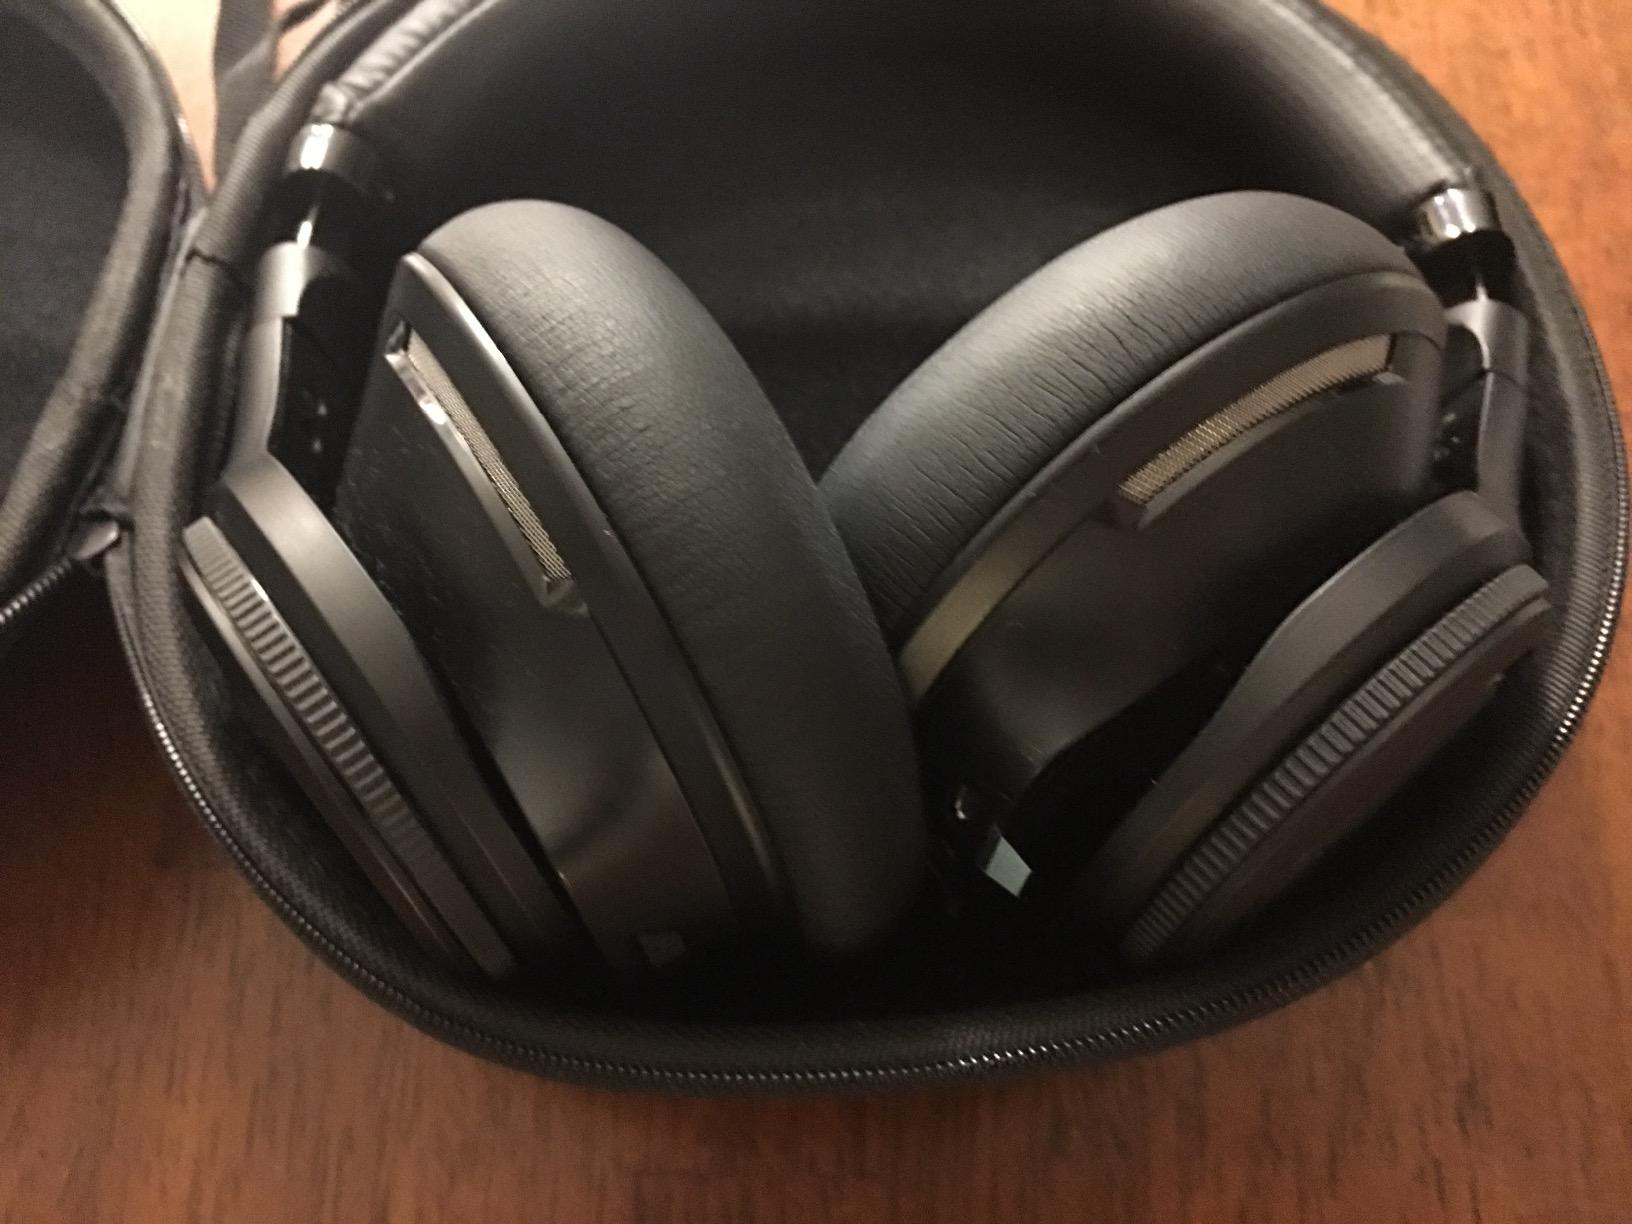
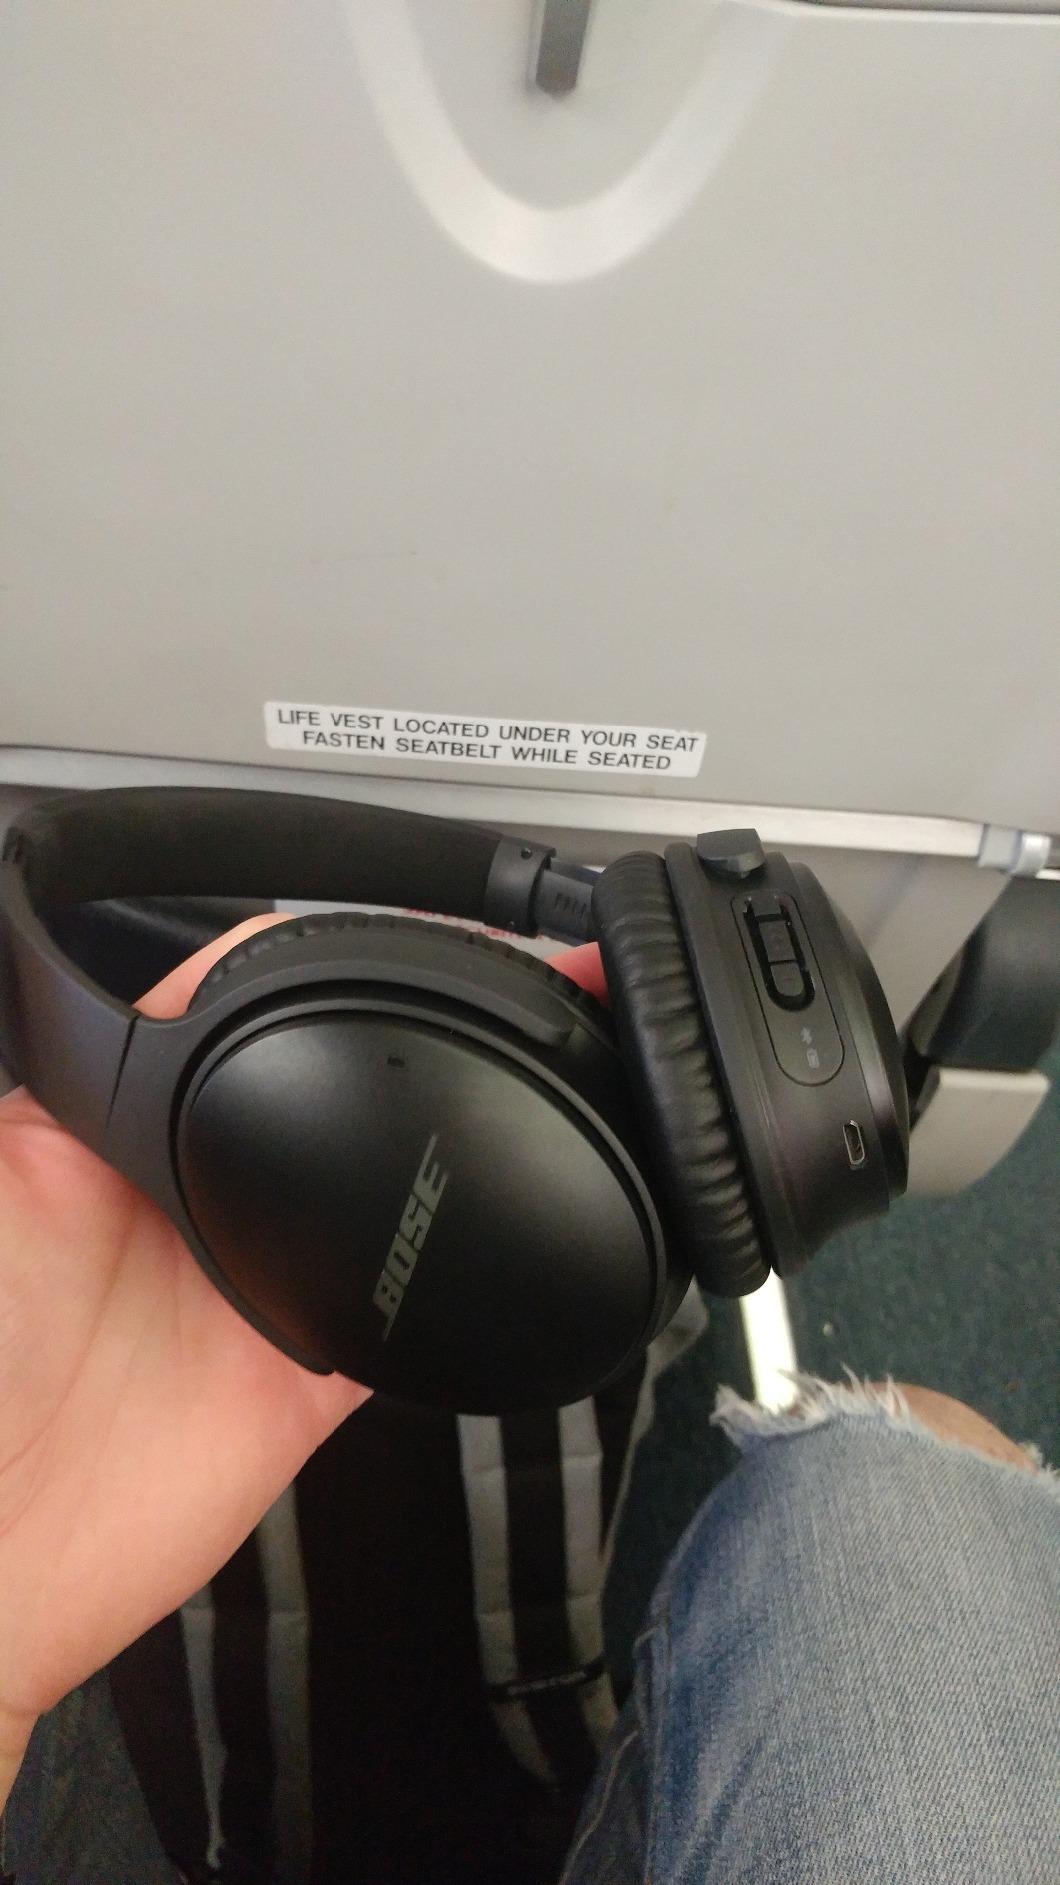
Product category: headphones
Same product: no